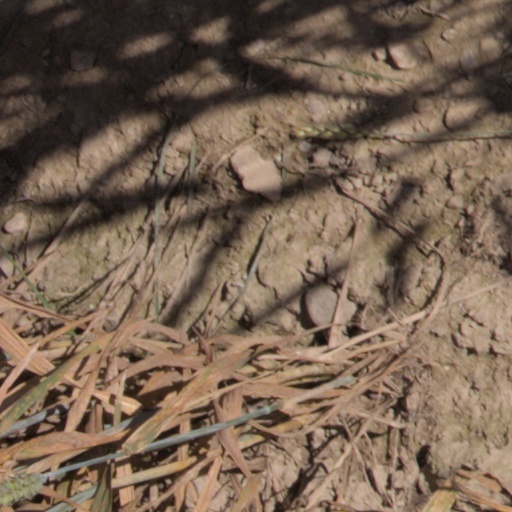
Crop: wheat